Marian Zyndram-Kościałkowski

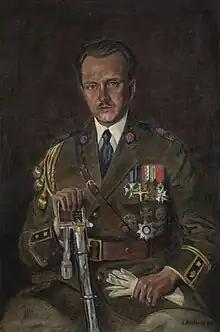
Portrait of Marian Zyndram-Kościałkowski by Józef Blicharski (1933)

On 20 July 1930 Zyndram-Kościałkowski was named Voivode of Białystok Voivodeship, remaining there until late February 1934. He improved local administration, built sewer system and paved streets of Białystok. He also founded the unemployment committee and Agricultural Chamber. Due to his efforts, local entrepreneurs presented their products at the Northern Trade Fair in Wilno. Also, he was one of co-founders of sports club Jagiellonia Białystok. To honor his work, on 4 September 1935 Zyndram-Kościałkowski was named Honorary Citizen of Białystok, and a boulevard was named after him at Planty Park.